Bryan LaHair

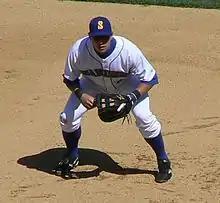
LaHair playing for the Seattle Mariners in

LaHair was selected by the Mariners in the 39th round of the 2002 Major League Baseball Draft out of Saint Petersburg College.